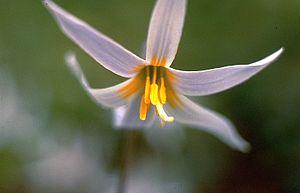
Erythronium est un genre de plantes herbacées de la famille des Liliaceae.